All Alaska Sweepstakes

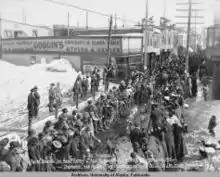
The winners

The was an annual dog-sled race held in Alaska during April. Mushers traveled from Nome to Candle, traveling along the Bering Strait, and then return to Nome.